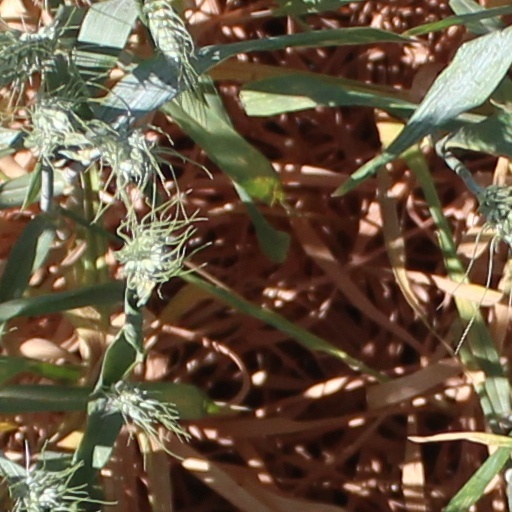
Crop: wheat